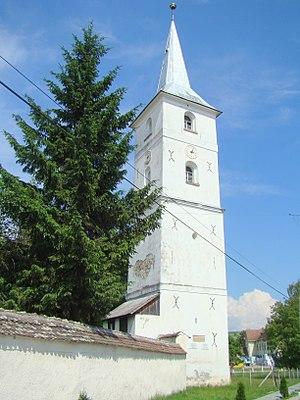
Batoș est une commune roumaine du județ de Mureș, dans la région historique de Transylvanie et dans la région de développement du Centre.